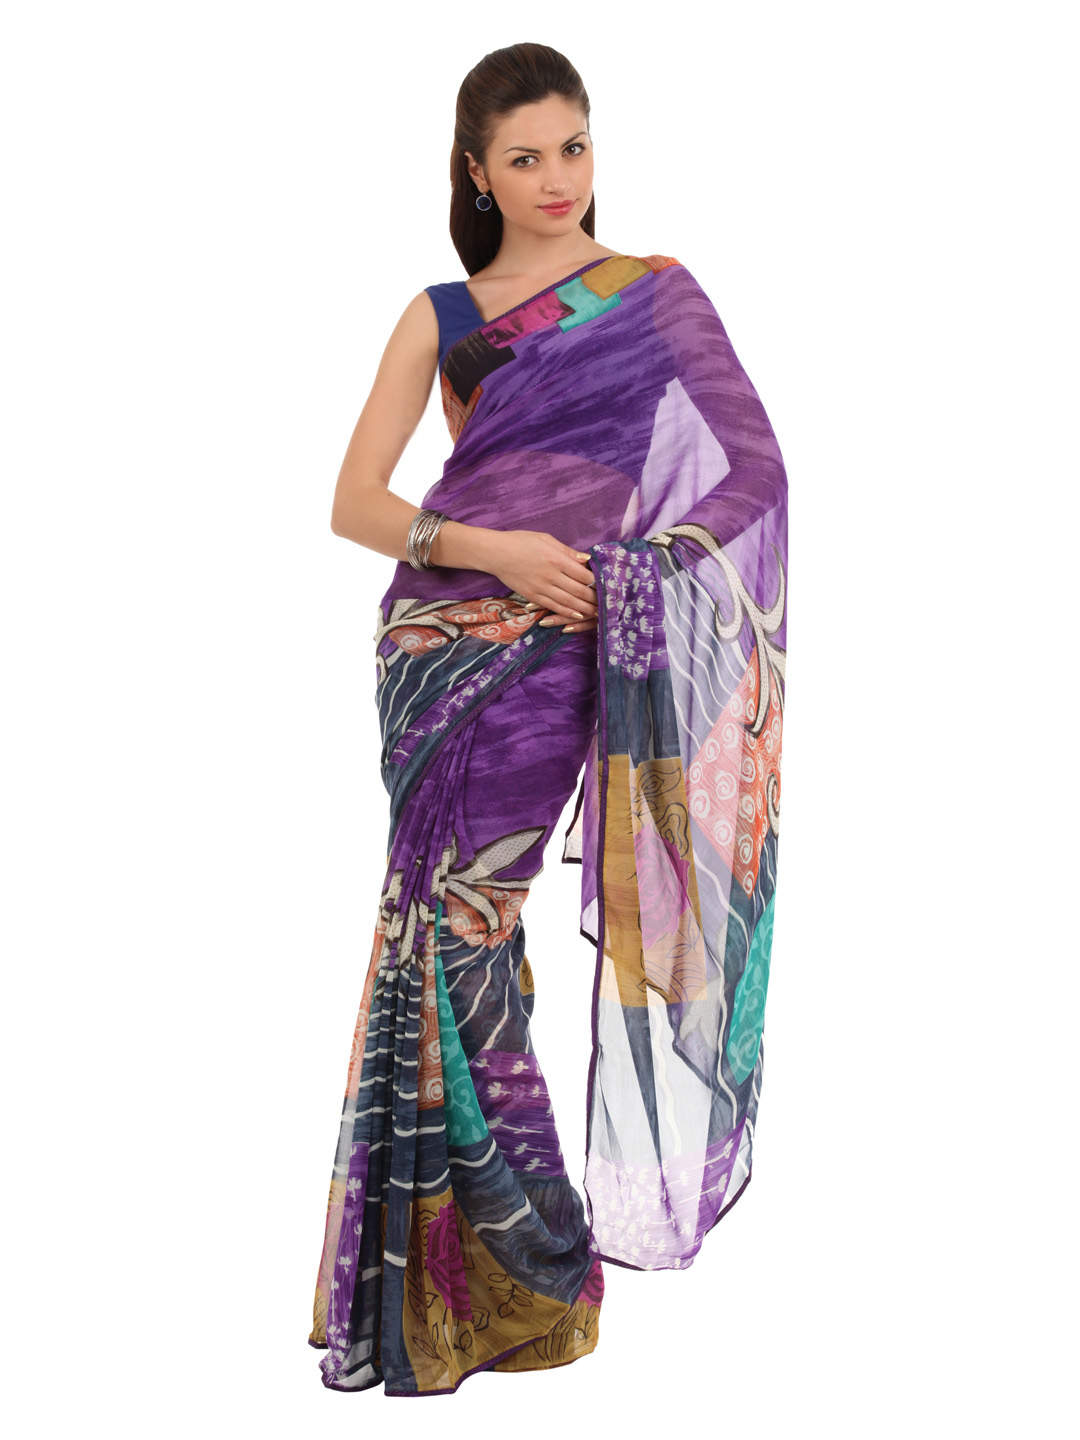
FNF Mustard & Purple Evening Wear Sari
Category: Apparel / Saree / Sarees
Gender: Women
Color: Purple
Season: Fall 2012
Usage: Ethnic